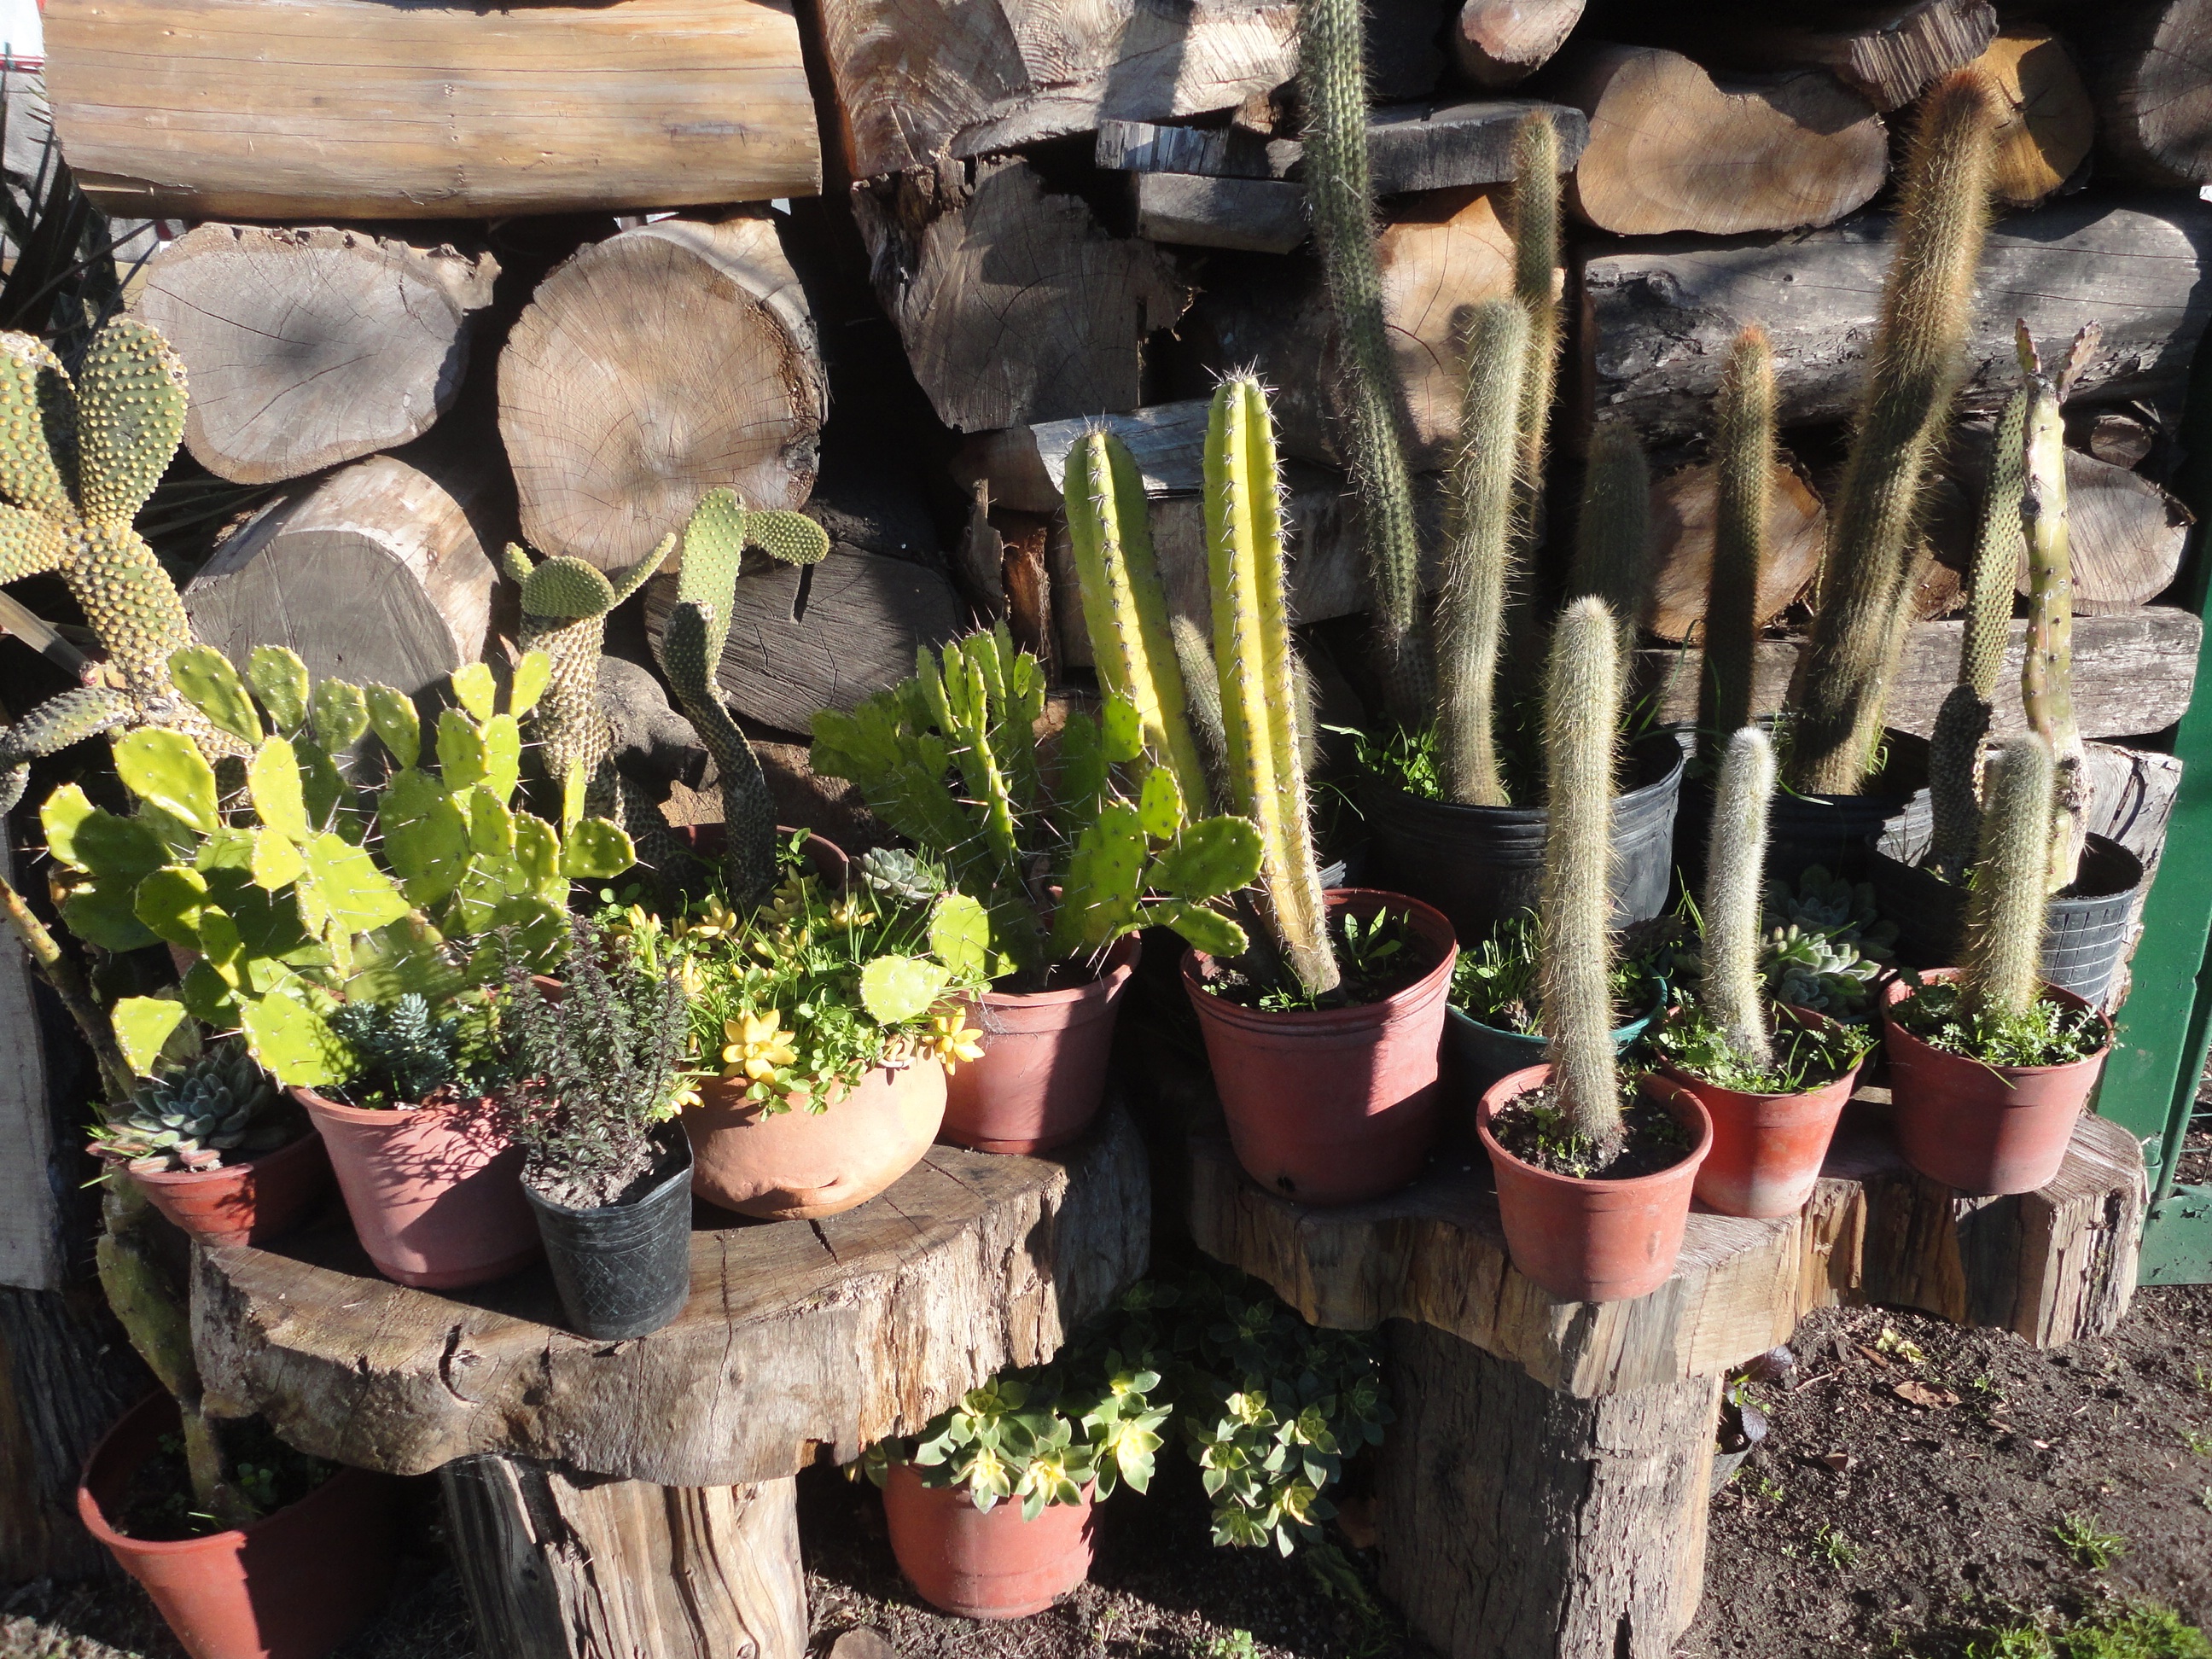
cactus, plant, flower, produce, soil, botany, garden, plants, mexico, floristry